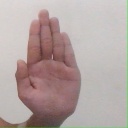
अक्षर: ध